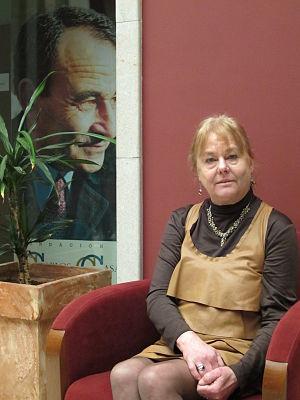
Carlos Casares Mouriño, né à Ourense le 24 août 1941 et mort à A Ramallosa le 9 mars 2002 est un écrivain en lange galicienne, critique littéraire et homme politique.